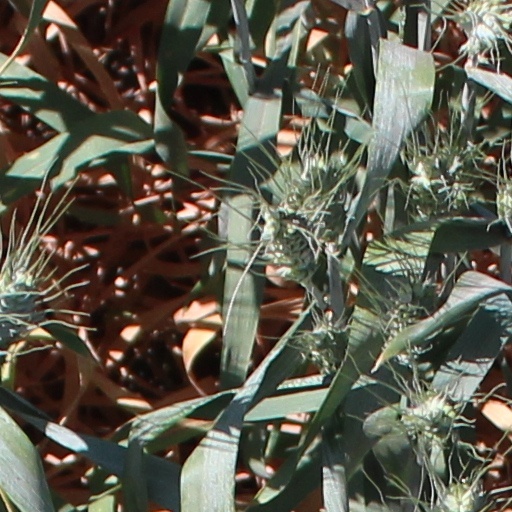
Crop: wheat